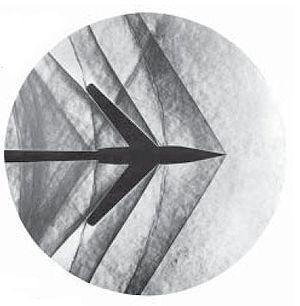
Adolph Busemann est un ingénieur en aéronautique nazi, pionnier de l'aérodynamique. Il a apporté une contribution fondamentale à la connaissance des écoulements supersoniques et a imaginé les voilures en flèche. Recruté par l'Armée américaine en 1947, il y a imaginé un dispositif anti-onde de choc, le « biplan Busemann. »